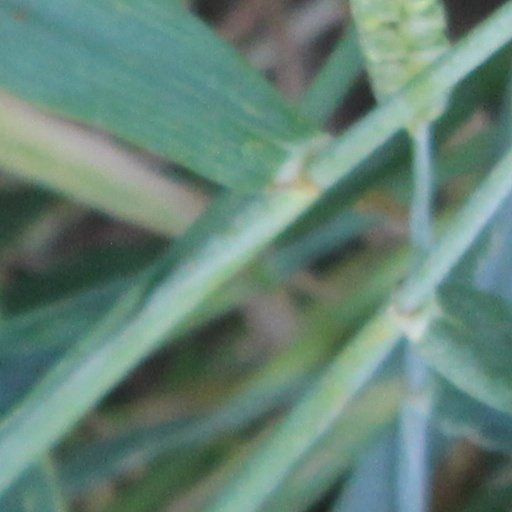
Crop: wheat